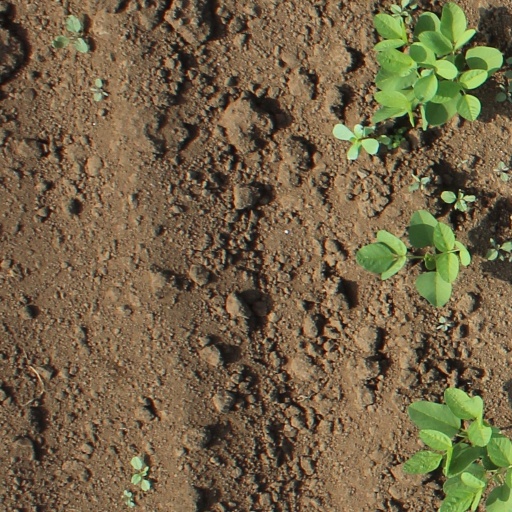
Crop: soybean